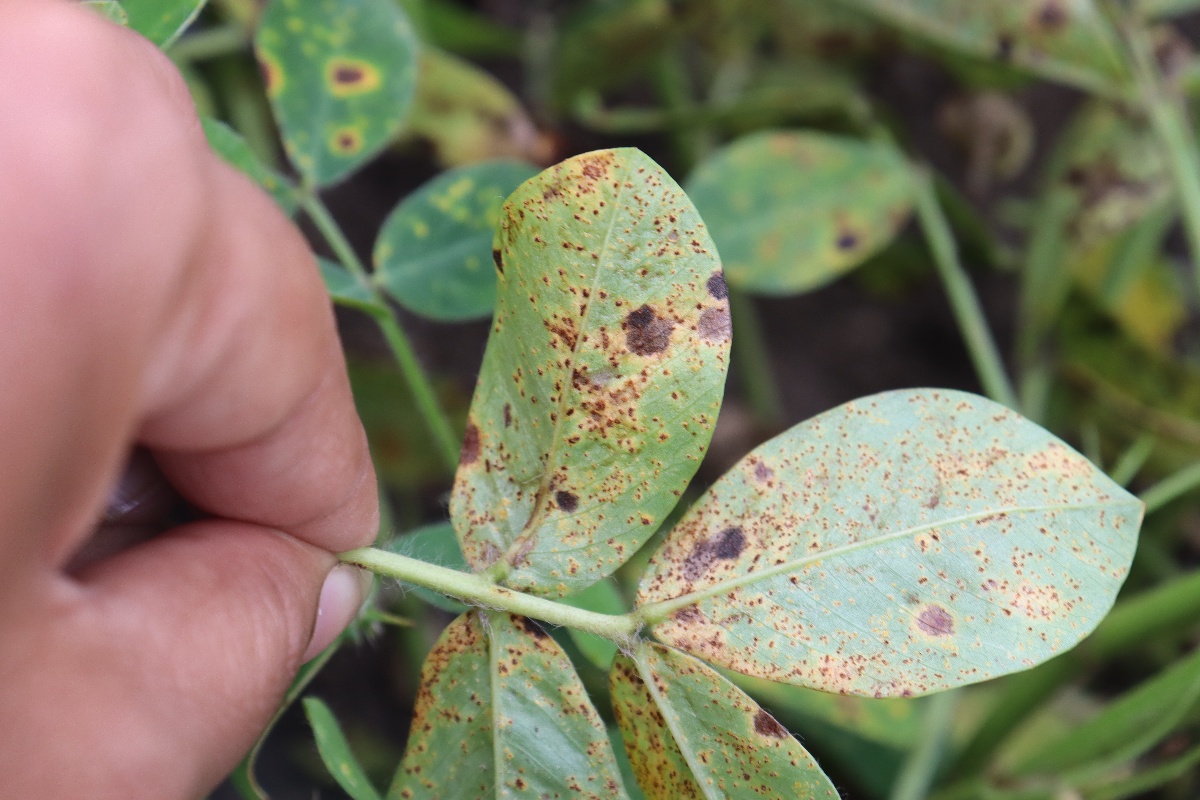
Label: rust